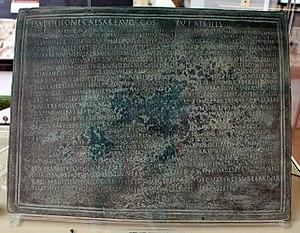
Table Esterzili, inscription découverte à Serri (Sardaigne) et datée de l'empereur Othon (69) references épigraphiques CIL 10, 07852 = D 05947 = Freis 00040 = SRD 00334 = Porra 00939 = AE 1983, 00447 = AE 1989, 00353 = AE 1993, 00836a-b = AE 2000, +00068 = AE 2004, +00123 = AE 2009, +00444Italiano: Tavola Esterzili, Museo archeologico nazionale G.A. Sanna - MIBAC The making of this document was supported by Wikimedia CH. (Submit your project!) For all the files concerned, please see the category Supported by Wikimedia CH. العربية